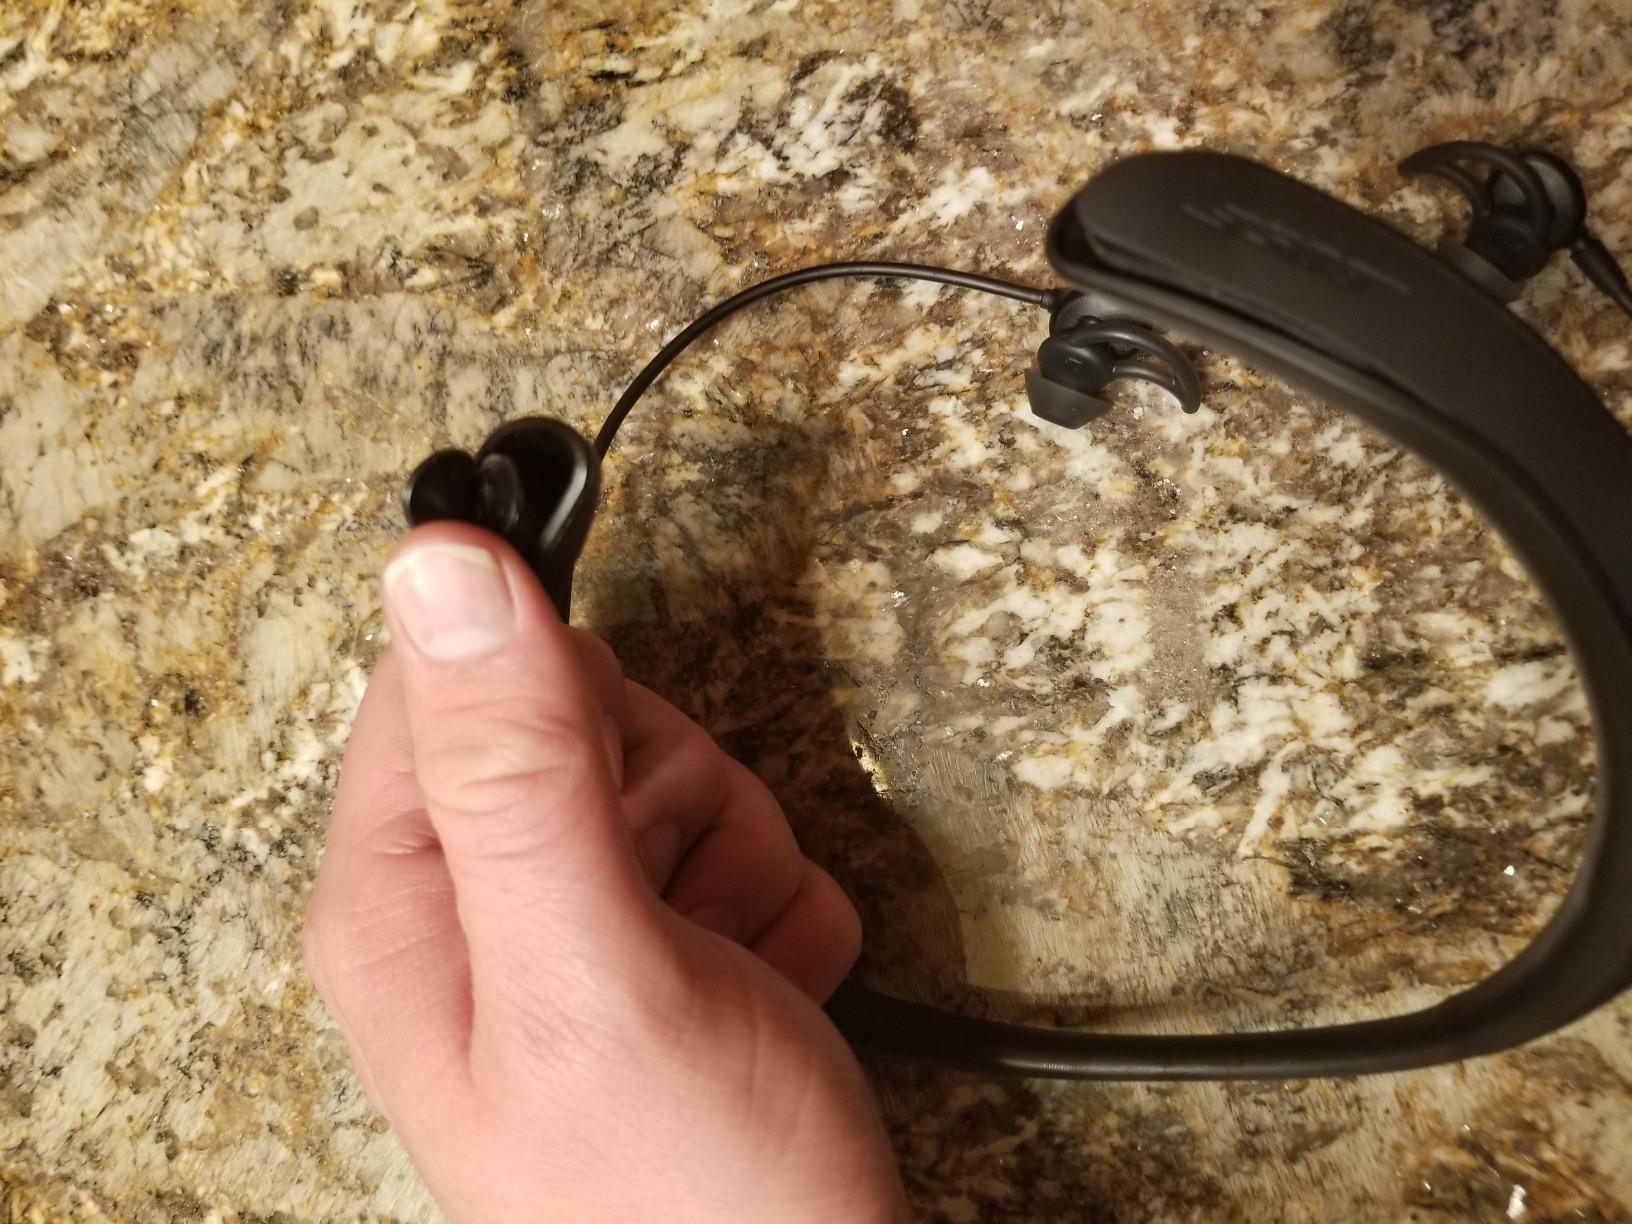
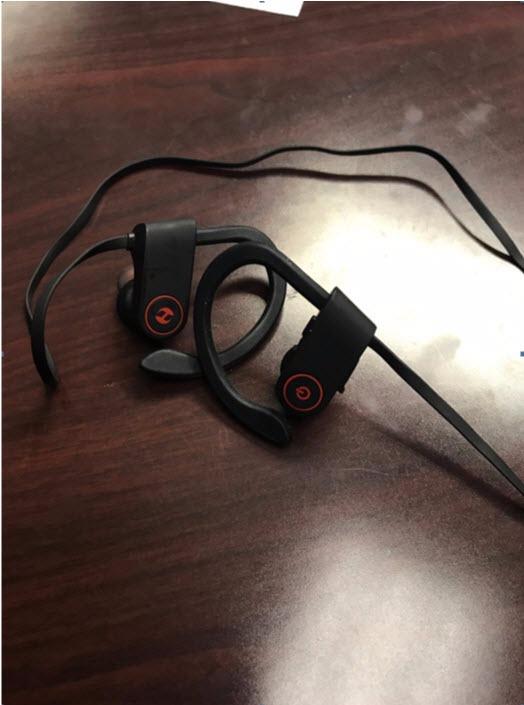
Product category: headphones
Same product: no